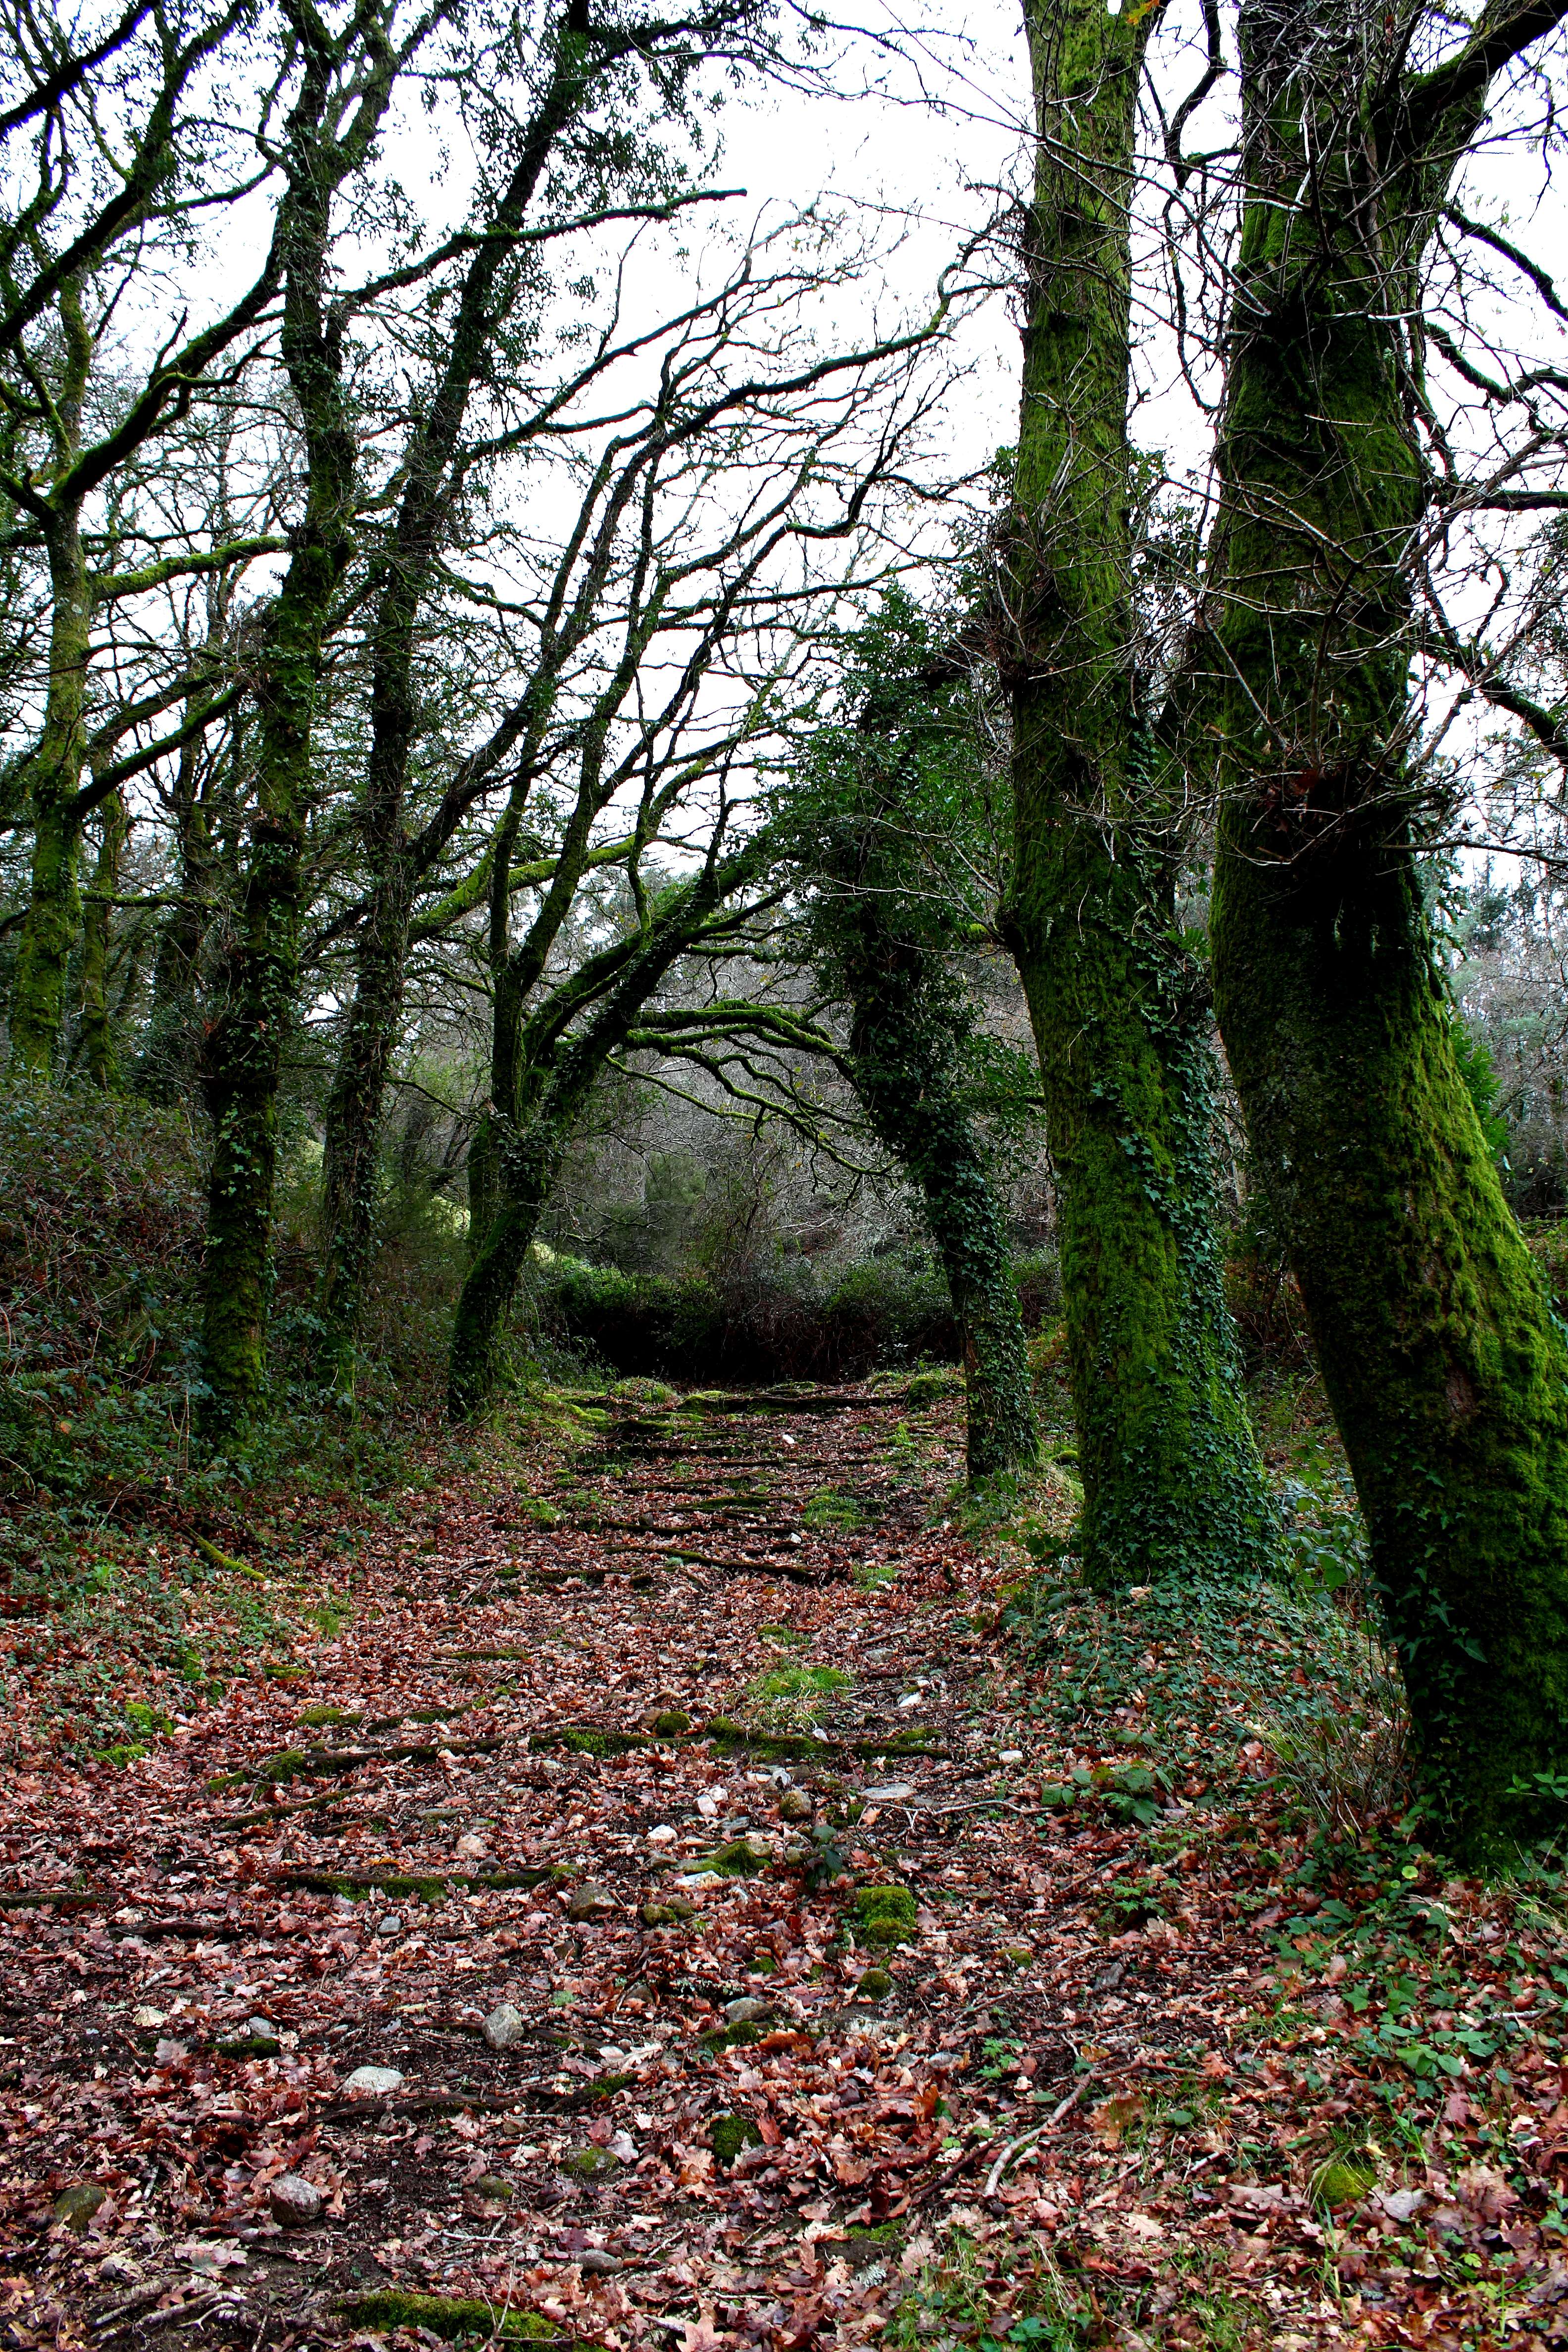
tree, nature, forest, grass, branch, plant, trail, sunlight, leaf, flower, green, autumn, botany, flora, season, shrub, deciduous, plantation, galicia, pontevedra, grove, woodland, habitat, ecosystem, ggl1, canoneos500d, cotobade, loureiro, ofoxodolobo, natural environment, woody plant, temperate broadleaf and mixed forest